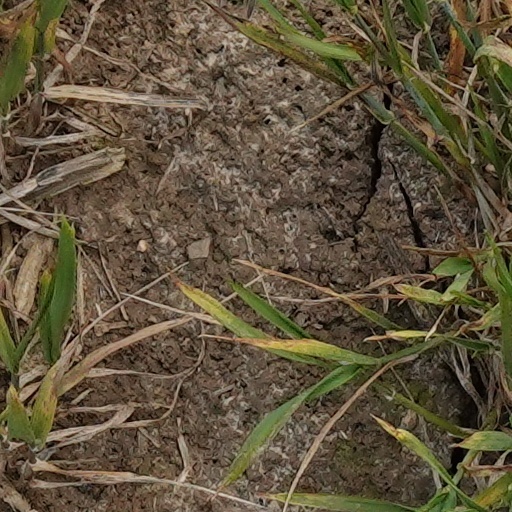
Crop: wheat